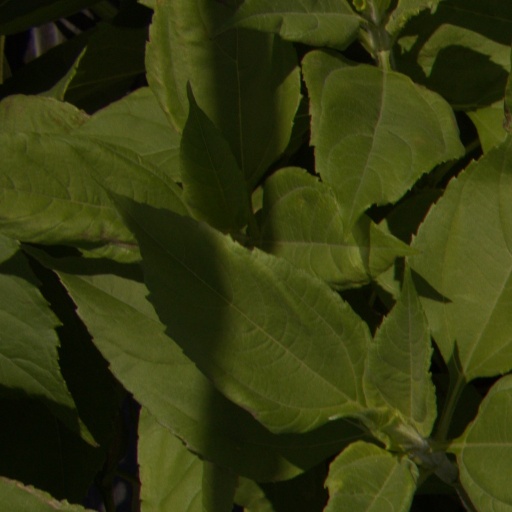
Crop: Jerusalem artichoke